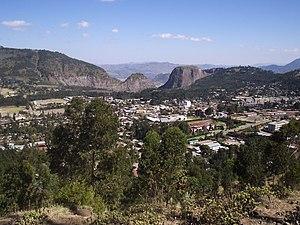
Dessie est une ville et un woreda du nord de l'Éthiopie, située dans la zone Debub Wollo de la région Amhara, à 400 km environ au nord de la capitale Addis-Abeba et à 25 km à l'ouest de Kombolcha. C'était la capitale de l'ancienne province du Wällo.